Αr45 RNA

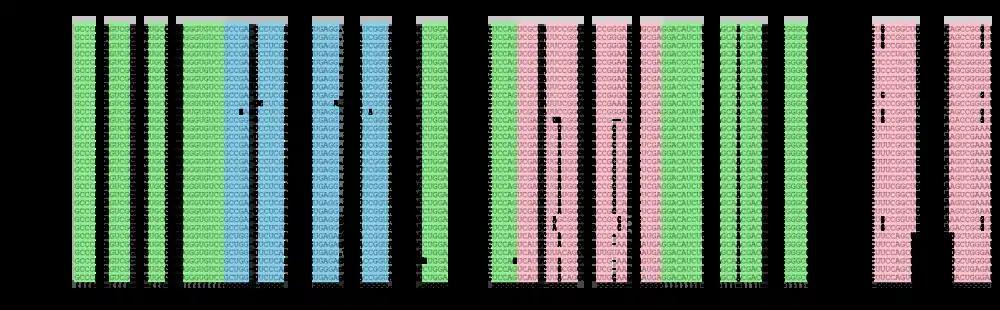
Figure 1: Covariance Model in stockholm format showing the consensus structure for the αr45 family. Each of the stems represented by the structure line #=GC SS_cons is in a different color. Covariance Model in stockholm format can be downloaded <a href="http%3A//gps-tools2.its.yale.edu/ar45_family.pfam">here.

The nucleotide sequence of Smr45C was initially used as query to search against the Rfam database (version 10.0; http://www.sanger.ac.uk/Software/Rfam). This homology search rendered no matches to known bacterial sRNA in this database. Smr45C was next BLASTed with default parameters against all the currently available bacterial genomes (1,615 sequences at 20 April 2011; https://www.ncbi.nlm.nih.gov). The regions exhibiting significant homology to the query sequence (78-89% similarity) were extracted to create a Covariance Model (CM) from a seed alignment using Infernal (version1.0) (Figure 2). This CM was used in a further search for new members of the αr45 family in the existing bacterial genomic databases.